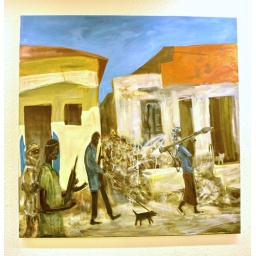
danish citizens with a black dog and a white cat sneaking around the corner - 2009